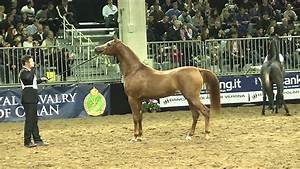
Label: horse